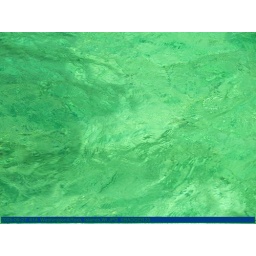
Green Water in the boat house at Rock Island State Park, Wisconsin.